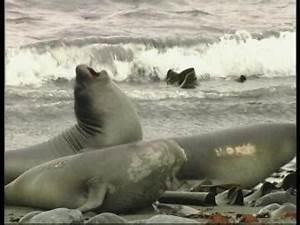
elephant